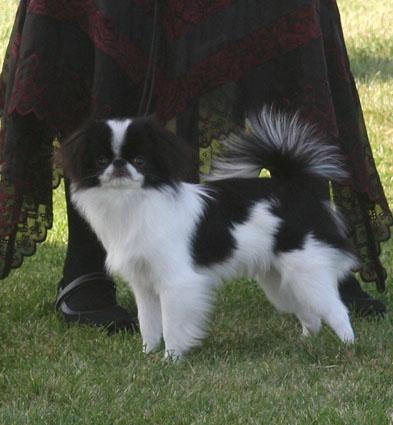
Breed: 249-n000106-Japanese_spaniel